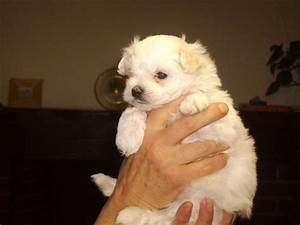
dog